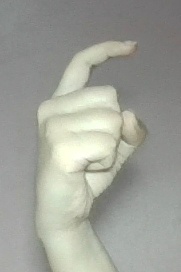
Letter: ra